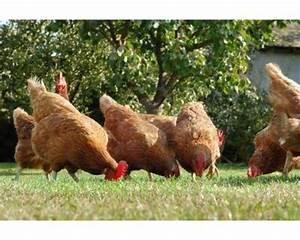
chicken